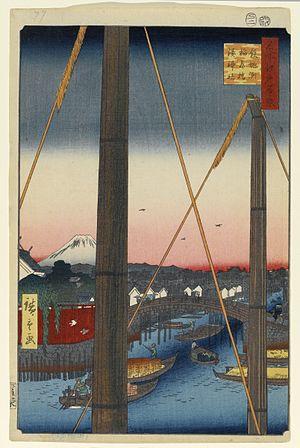
Les Cent vues d'Edo constituent, avec Les Cinquante-trois Stations du Tōkaidō et Les Soixante-neuf Stations du Kiso Kaidō, l'une des séries d'estampes majeures que compte l'œuvre très abondante du peintre japonais Hiroshige. Malgré le titre de l'œuvre, réalisée entre 1856 et 1858, il y a en réalité 119 estampes qui toutes utilisent la technique de la xylographie. La série appartient au style de l'ukiyo-e, mouvement artistique portant sur des sujets populaires à destination de la classe moyenne japonaise urbaine qui s'est développée durant l'époque d'Edo. Plus précisément, elle relève du genre des meisho-e célébrant les paysages japonais, un thème classique dans l'histoire de la peinture japonaise. Quelques-unes des gravures sont réalisées par son élève et fils adoptif, Utagawa Hiroshige II qui, pendant un temps, utilise ce pseudonyme pour signer certaines de ses œuvres.